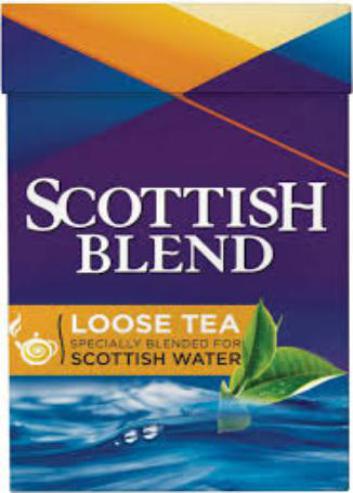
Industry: Food